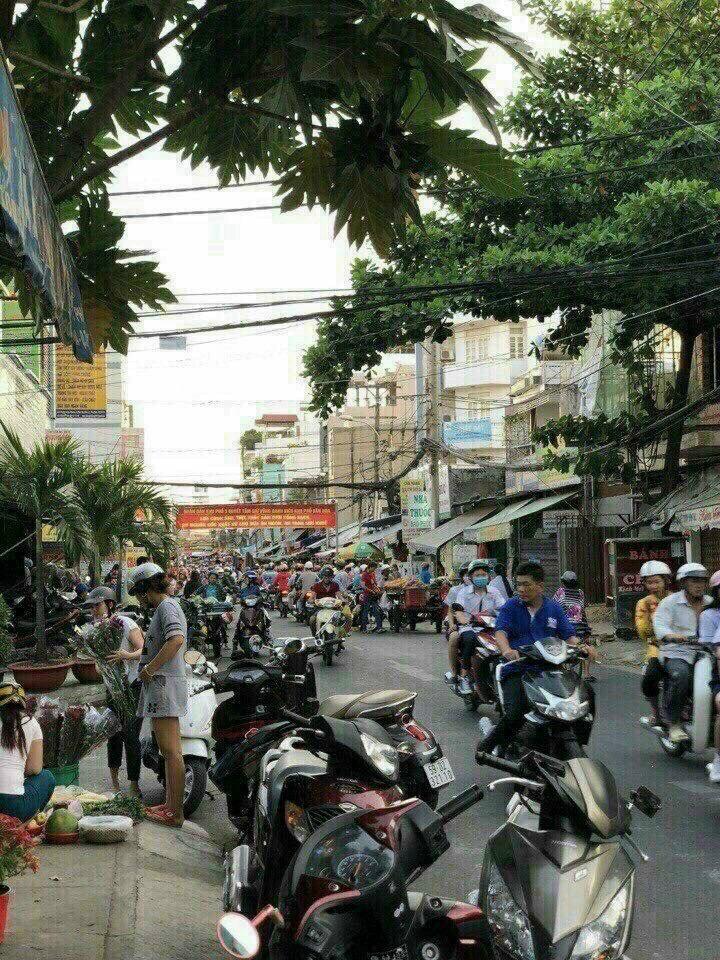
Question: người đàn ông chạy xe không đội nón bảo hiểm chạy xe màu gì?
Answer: người đàn ông chạy xe không đội nón bảo hiểm chạy xe màu đen